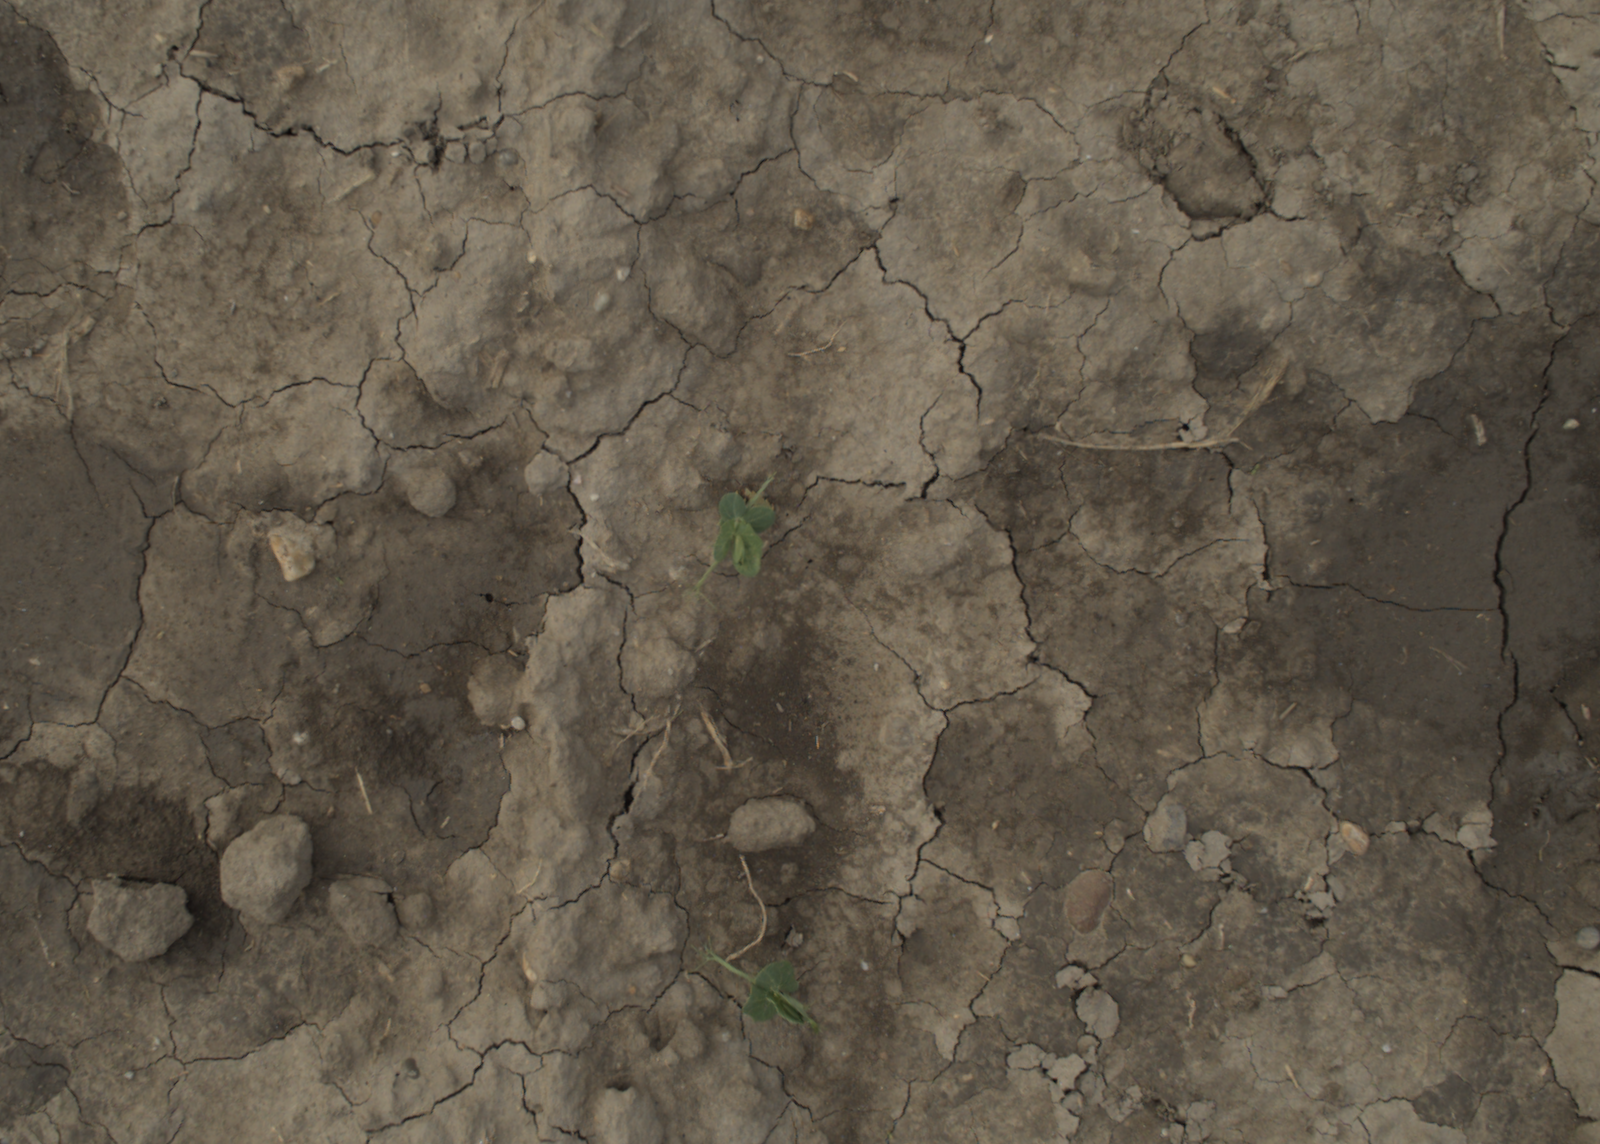
Capture date: 21.09.2021 10:49:31
Weather: mixed
Wind: light
Seeding date: 02.09.2021
Plant canopy height (mm): 962